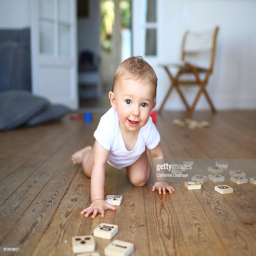
a baby walking with legs